Nicola Malinconico

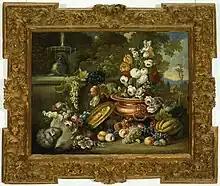
Nicola Malinconico, "Still life", oil on canvas, Pinacoteca metropolitana di Bari.

Nicola Malinconico (1663–1721) was a Neapolitan painter of the late-Baroque. He is described as a follower of Luca Giordano, and painted mostly religious canvases. He painted the chapel altarpieces for the church of St Michele Arcangelo in Anacapri. He also painted still life paintings recalling work by Pietro Paolo Bonzi and Paolo Porpora and influenced by the Flemish still life painter David de Coninck.